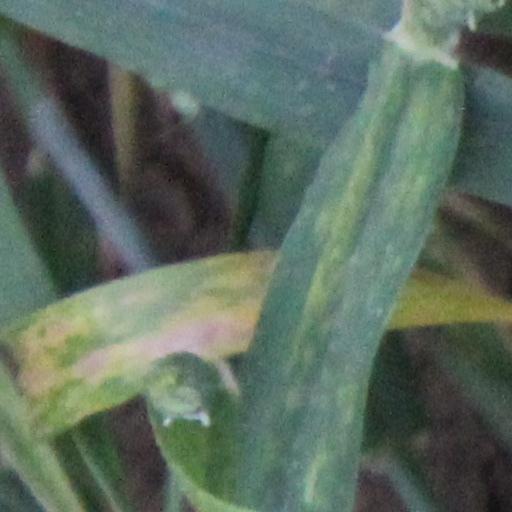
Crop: wheat